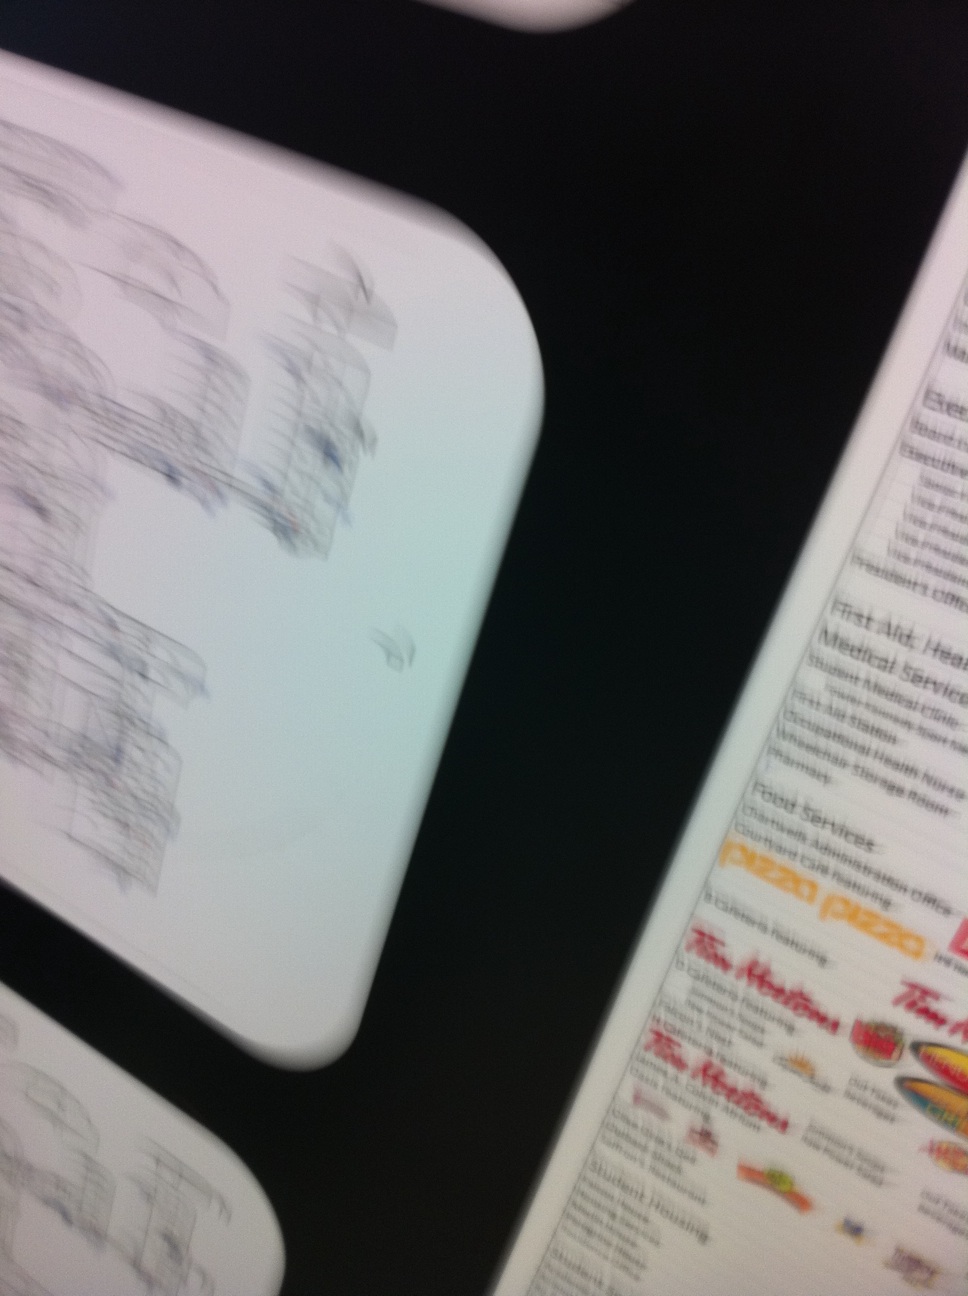Question: What is this?
Answer: unanswerable